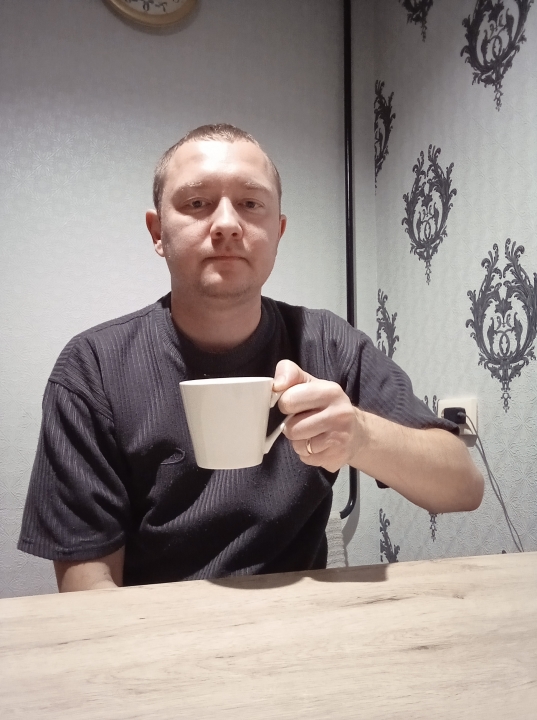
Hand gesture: no_gesture